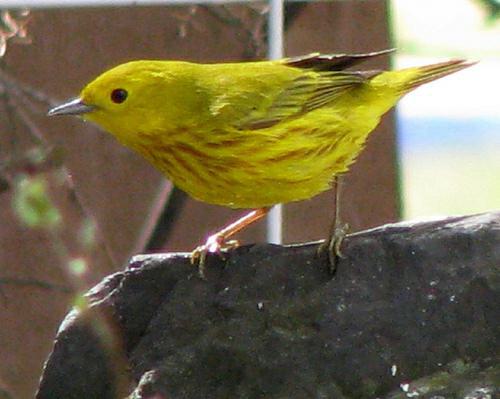
A photo of a yellow warbler